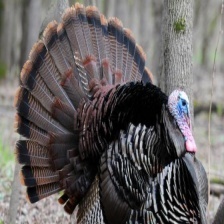
Species: WILD TURKEY
Scientific name: MELEAGRIS GALLOPAVO